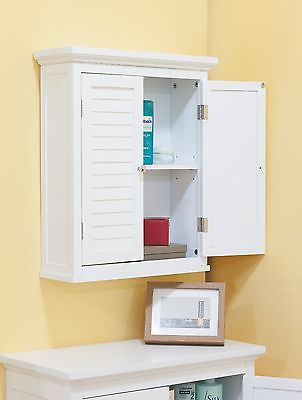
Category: cabinet